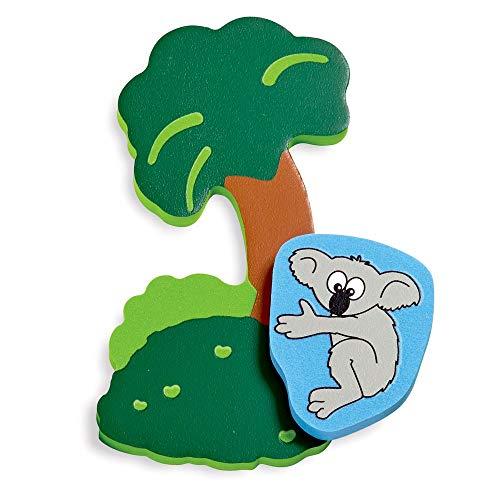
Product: Edushape Magic Creations Bath Play Set, Jungle Fun
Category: Toys & Games | Baby & Toddler Toys | Activity Play Centers
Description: IMAGINATIVE PLAY: Create fun scenes and develop imagination with sturdy foam pieces.
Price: $12.99